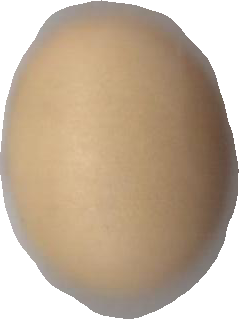
Variety: Dega